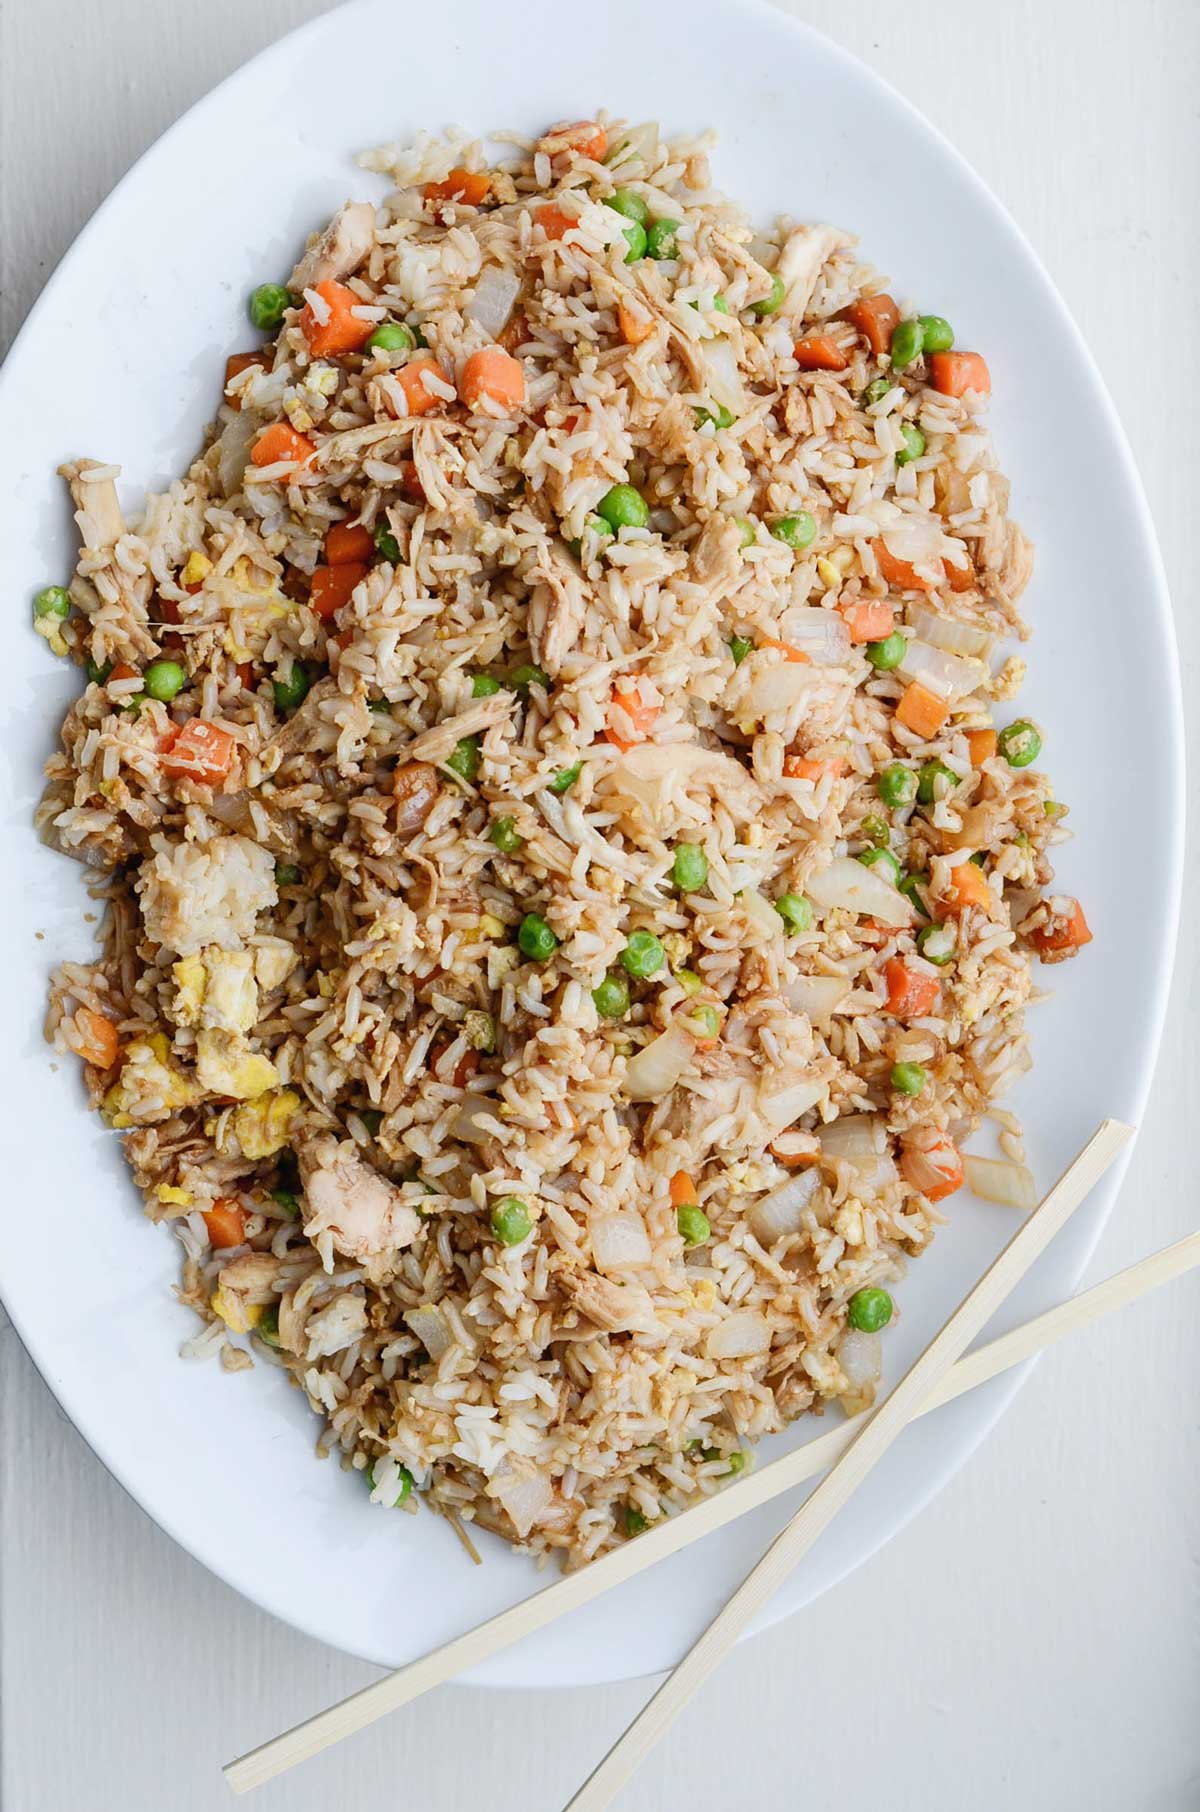
Dish: fried_rice